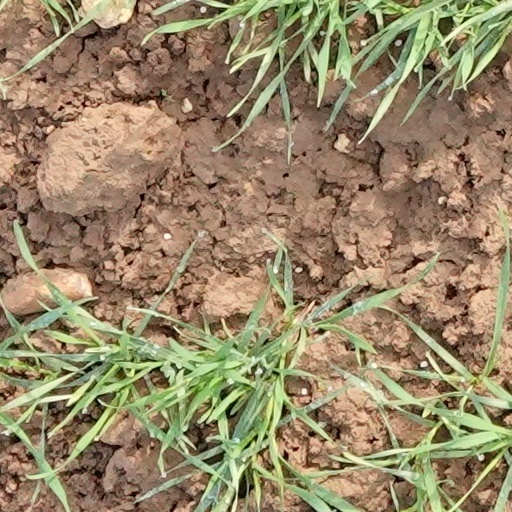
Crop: wheat